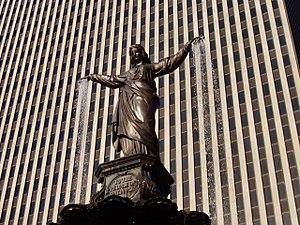
August von Kreling est un peintre et sculpteur allemand.